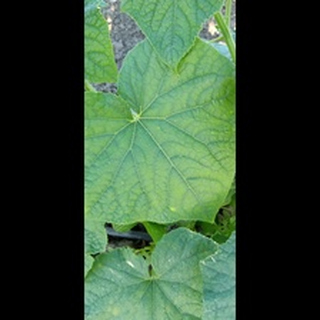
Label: healthy_cucumber